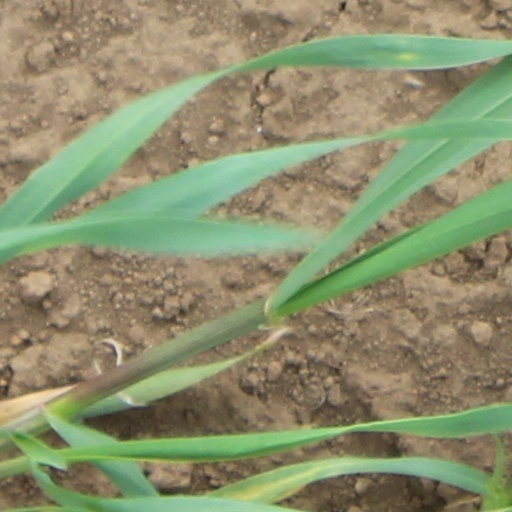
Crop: wheat